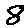
Label: 8